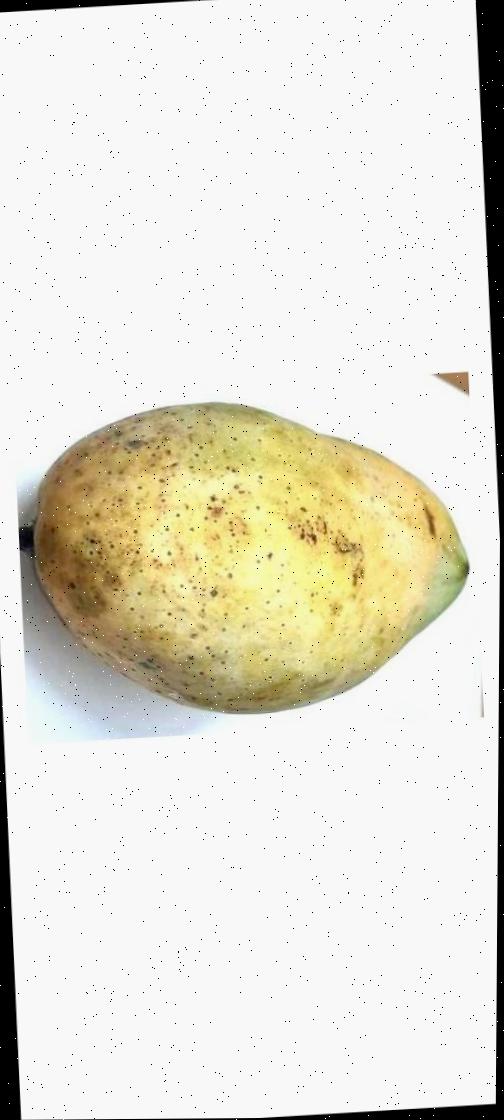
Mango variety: Fazli Classic